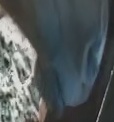
Face region: mouth_nostrils (mouth_chin_nostrils_and_profile)
Pain indicator: obviously_present